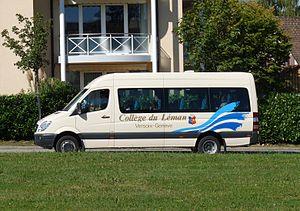
Minibus du Collège privé du Léman assurant le ramassage des élèves, près de Versoix
En Suisse, le mot collège peut prendre différentes significations :